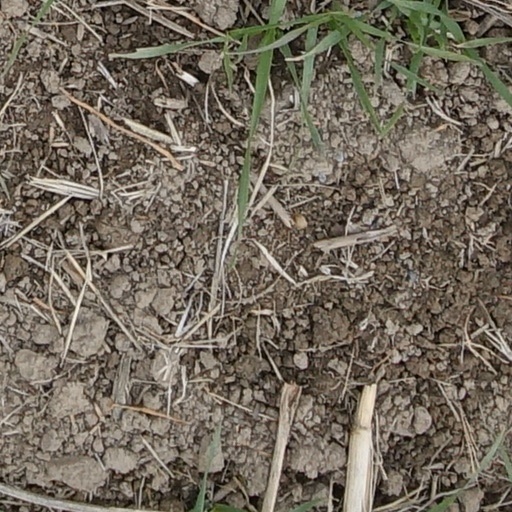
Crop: wheat